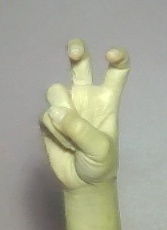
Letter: toot